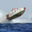
Label: ship